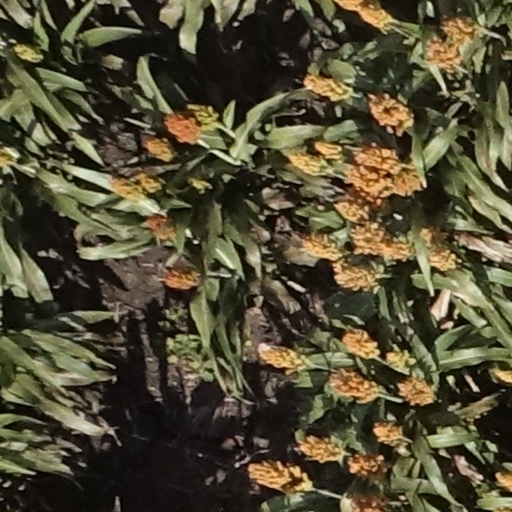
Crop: sorghum